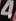
Number: 4